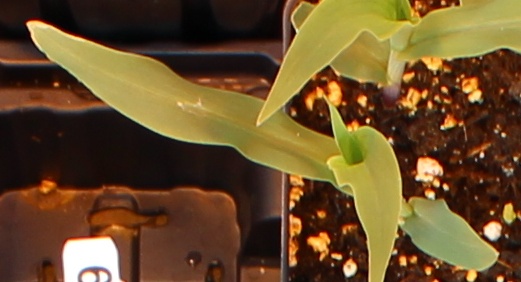
Label: Corn